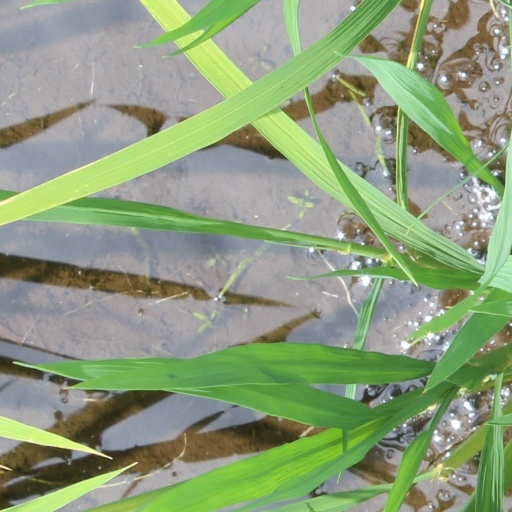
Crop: rice